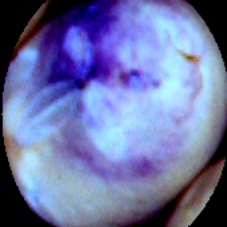
Label: Spotted